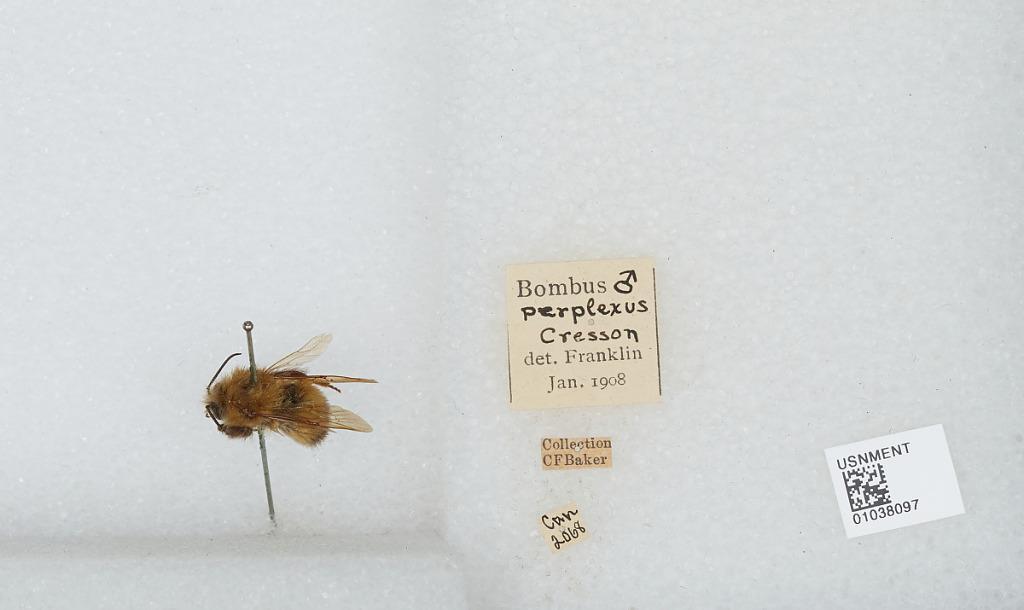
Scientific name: Bombus (Pyrobombus) perplexus Cresson
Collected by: C. Baker
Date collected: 1908-1-
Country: Canada
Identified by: Franklin